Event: Ecuador Earthquake
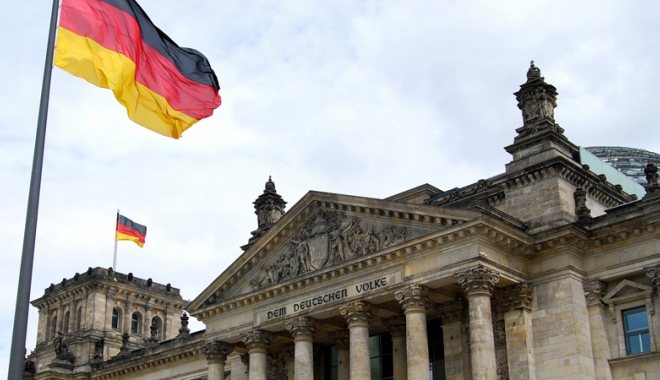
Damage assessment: no_damage